Richard Verschoor

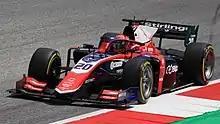
Verschoor driving the Dallara F2 2018 during the 2022 Spielberg Formula 2 round

At the end of February, Verschoor was confirmed to join Trident Racing for the 2022 Formula 2 season to be racing alongside Australian Calan Williams. This marked the end of his relationship with MP Motorsport after six years. He qualified ninth for the first round of the season in Bahrain, and lined up second for the sprint race. Verschoor started his season in perfect fashion, taking the lead from Felipe Drugovich and winning the first sprint race of the year, taking Trident's first win in the series in the process. During the feature race, Verschoor was scrapping away in the midfield, and he was hit by Enzo Fittipaldi on lap 27, which saw the end of Verschoor's race. Afterwards, unrelated to that incident, Verschoor slammed DAMS driver Roy Nissany for his dangerous driving, stating that [Nissany] "doesn't deserve a racing license." Verschoor continued his success in the second round in Jeddah, qualifying second in a red flag filled qualifying session. In the sprint race, he finished in fifth, directly behind his teammate Williams. He got his first feature race podium after finishing second behind pole sitter Drugovich in the feature race. His excellent start saw him jump to third in the standings, only behind Drugovich and Liam Lawson.